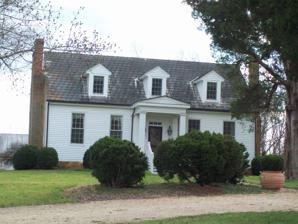
Building: Locust Grove (Lynchburg, Virginia)
Country: United States of America
Year built: 1810
Historic house in Virginia, United States United States historic place Locust Grove U.S. National Register of Historic Places Virginia Landmarks Register Locust Grove, Lynchburg VA, November 2009 Show map of Virginia Show map of the United States Location Marvin Pl., Lynchburg, Virginia Coordinates 37°26′26″N 79°14′59″W / 37.44056°N 79.24972°W / 37.44056; -79.24972 Area 32 acres (13 ha) Built 1810 ( 1810 ) Architectural style Federal NRHP reference No. 92001704 VLR No. 118-0219 Significant dates Added to NRHP December 17, 1992 Designated VLR June 19, 1991 Locust Grove is a historic home located on a 32-acre (13 ha) tract. at Lynchburg, Virginia .  It is a five-bay, double-pile, central-passage-plan. 1 + 1 ⁄ 2 -story, timberframe, four end chimney Federal -style house. History Samuel Cobbs (who had represented nearby Amelia County in the House of Burgesses in 1747) in 1758 willed his 1,000-acre (400 ha) acre estate to his brothers Edmund and John. (John P. Cobbs and later John C. Cobbs would represent Nelson County in the Virginia House of Delegates, the latter possibly the son of Edmund Cobbs Jr. below). Edmund Cobbs in 1760 erected a house on the Bedford County property, and when he died in 1798, his widow received 260-acre (110 ha)  acres and six sons shared about 960-acre (390 ha)  acres. Tilghman Cobbs would first represent Bedford County in the state legislature in 1829 and again in 1839–1840. Edmund Cobbs, Jr. had acquired about 294-acre (119 ha) acres on Cheese Creek, about 5 miles from his father's land, and began the current house in 1810, before acquiring the 260-acre (110 ha) dower land in an auction after his mother's death in 1814. He enlarged the house significantly between 1825 and 1830 to its present central-passage plan, but used the adjoining land as collateral. He died there in 1856, after selling off much of the land in pieces, several about 1830 and deeding 260 acres in 1843 to his son John C. Cobbs. His declining land and slave ownership may reflect declining soil fertility due to common practices in growing tobacco, as well as his personal moral values. In 1820, the year his daughter Lucy married her cousin Rev. Nicholas Hamner Cobbs , Edmund Cobbs owned 25 enslaved people (including 11 children); he owned 12 slaves in 1830, seven enslaved people in 1840 and nine (including four small children) in 1850. His son and heir John Cabell Cobbs would own 7 slaves (four of them children) in 1860. Rev. Nicholas Hamner Cobbs taught school at the New London Academy in Bedford County for several years as well as became an Episcopal priest in 1825 and received 38 acres from his father in law in 1828. He founded several Episcopal congregations in Bedford County and nearby areas before accepting a position in Petersburg, and then became bishop of Alabama in 1844. John C. Cobbs had owned $6,400 in real estate and $5,450 in personal property (including slaves) in 1860; in 1870, the real estate was valued at $1,820 and personal property at $769. His wife became insane when their children ranged in age from six to twenty years old; he would declare bankruptcy four years after the Panic of 1873 and resulting depression. However, the family did not lose the real estate until World War I, possibly because neighbors were in similarly difficult circumstances and fellow Episcopalian and lawyer Martin Parks Burks had set up a trust and was commissioner of accounts. Locust Hill The house was extensively renovated in 1932, after its purchase by John Capron, a colonial history enthusiast who renamed it "Locust Hill". The renovations reflected his preferred "Williamsburg style", now considered more formal than authentic for the Piedmont locale. He mentioned it as "from an earlier era" in a book he published for the Lynchburg sesquicentennial in 1936. A garage, barn, guest house, and tenant house were also erected during the Capron era. It was listed on the National Register of Historic Places in 1992. References